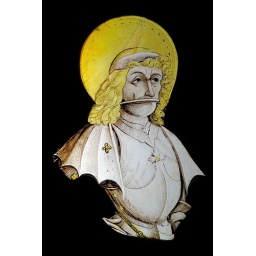
Stained glass window of an armored saint, at the Saint Louis Art Museum, in Saint Louis, Missouri, USA